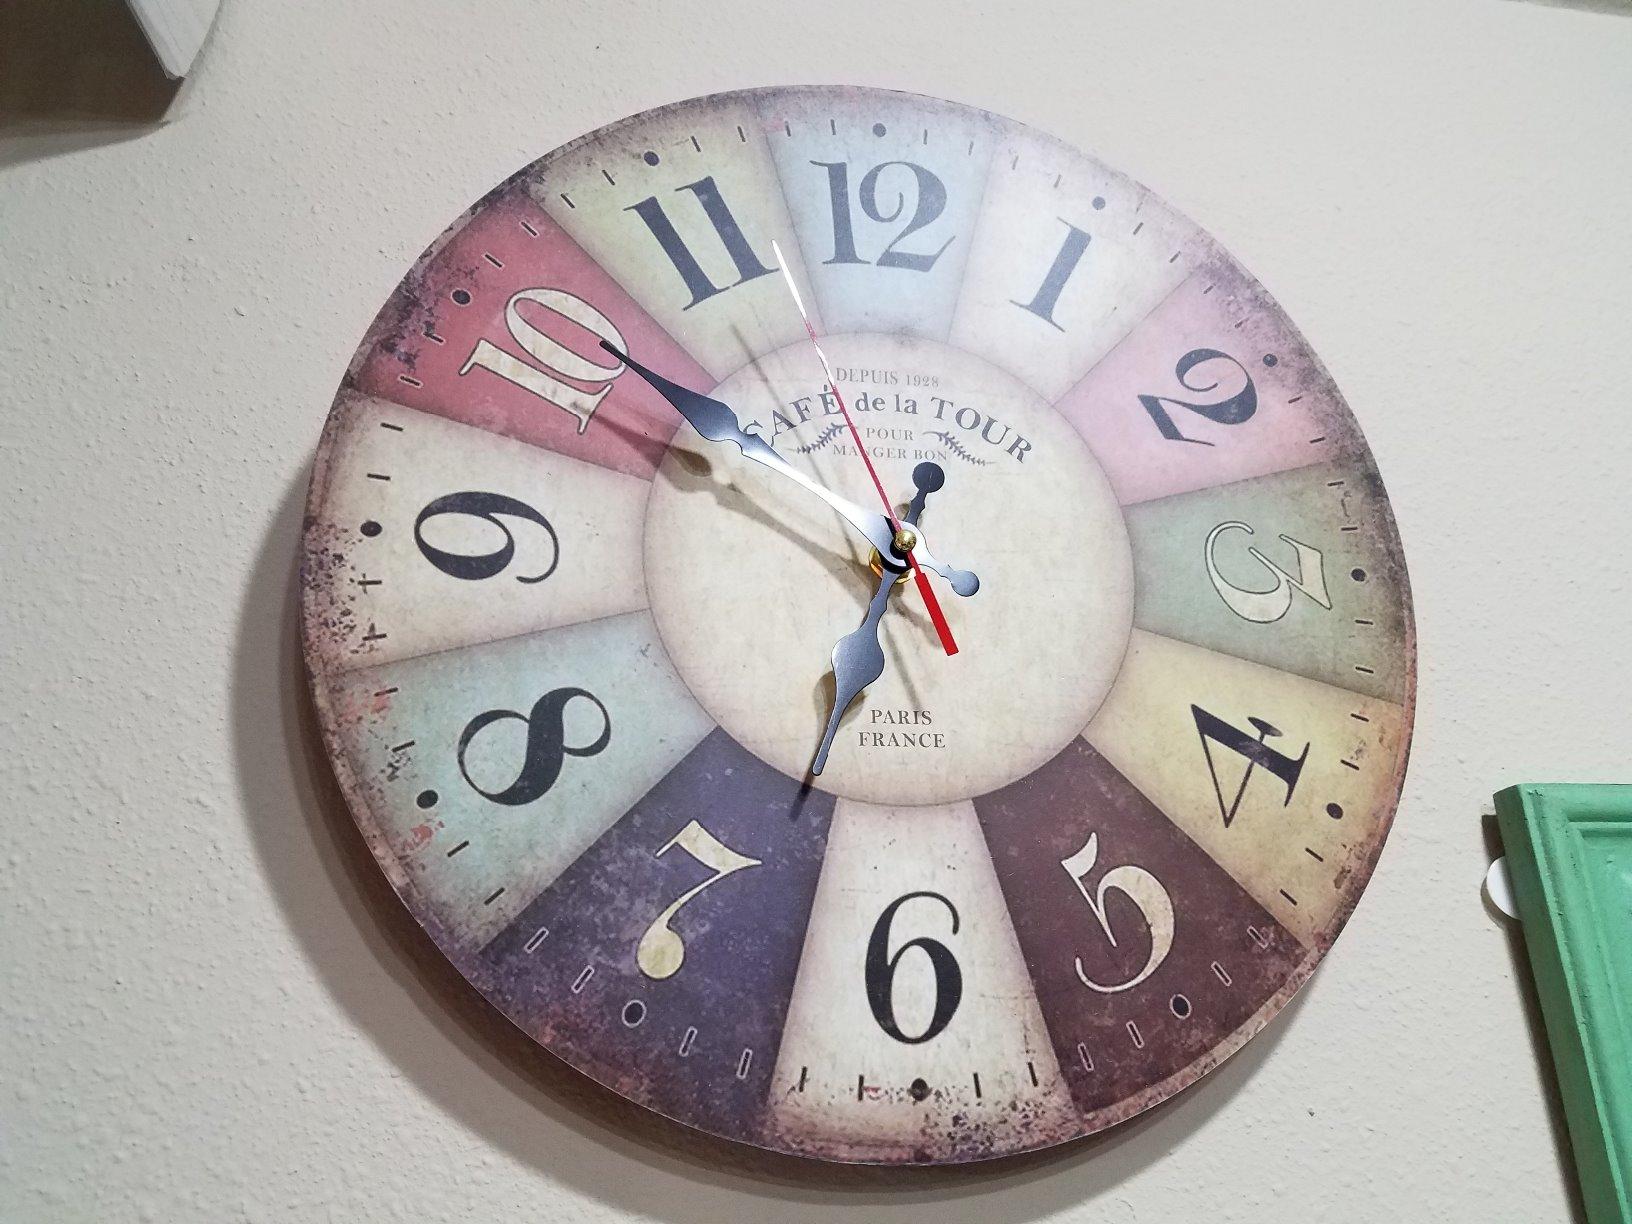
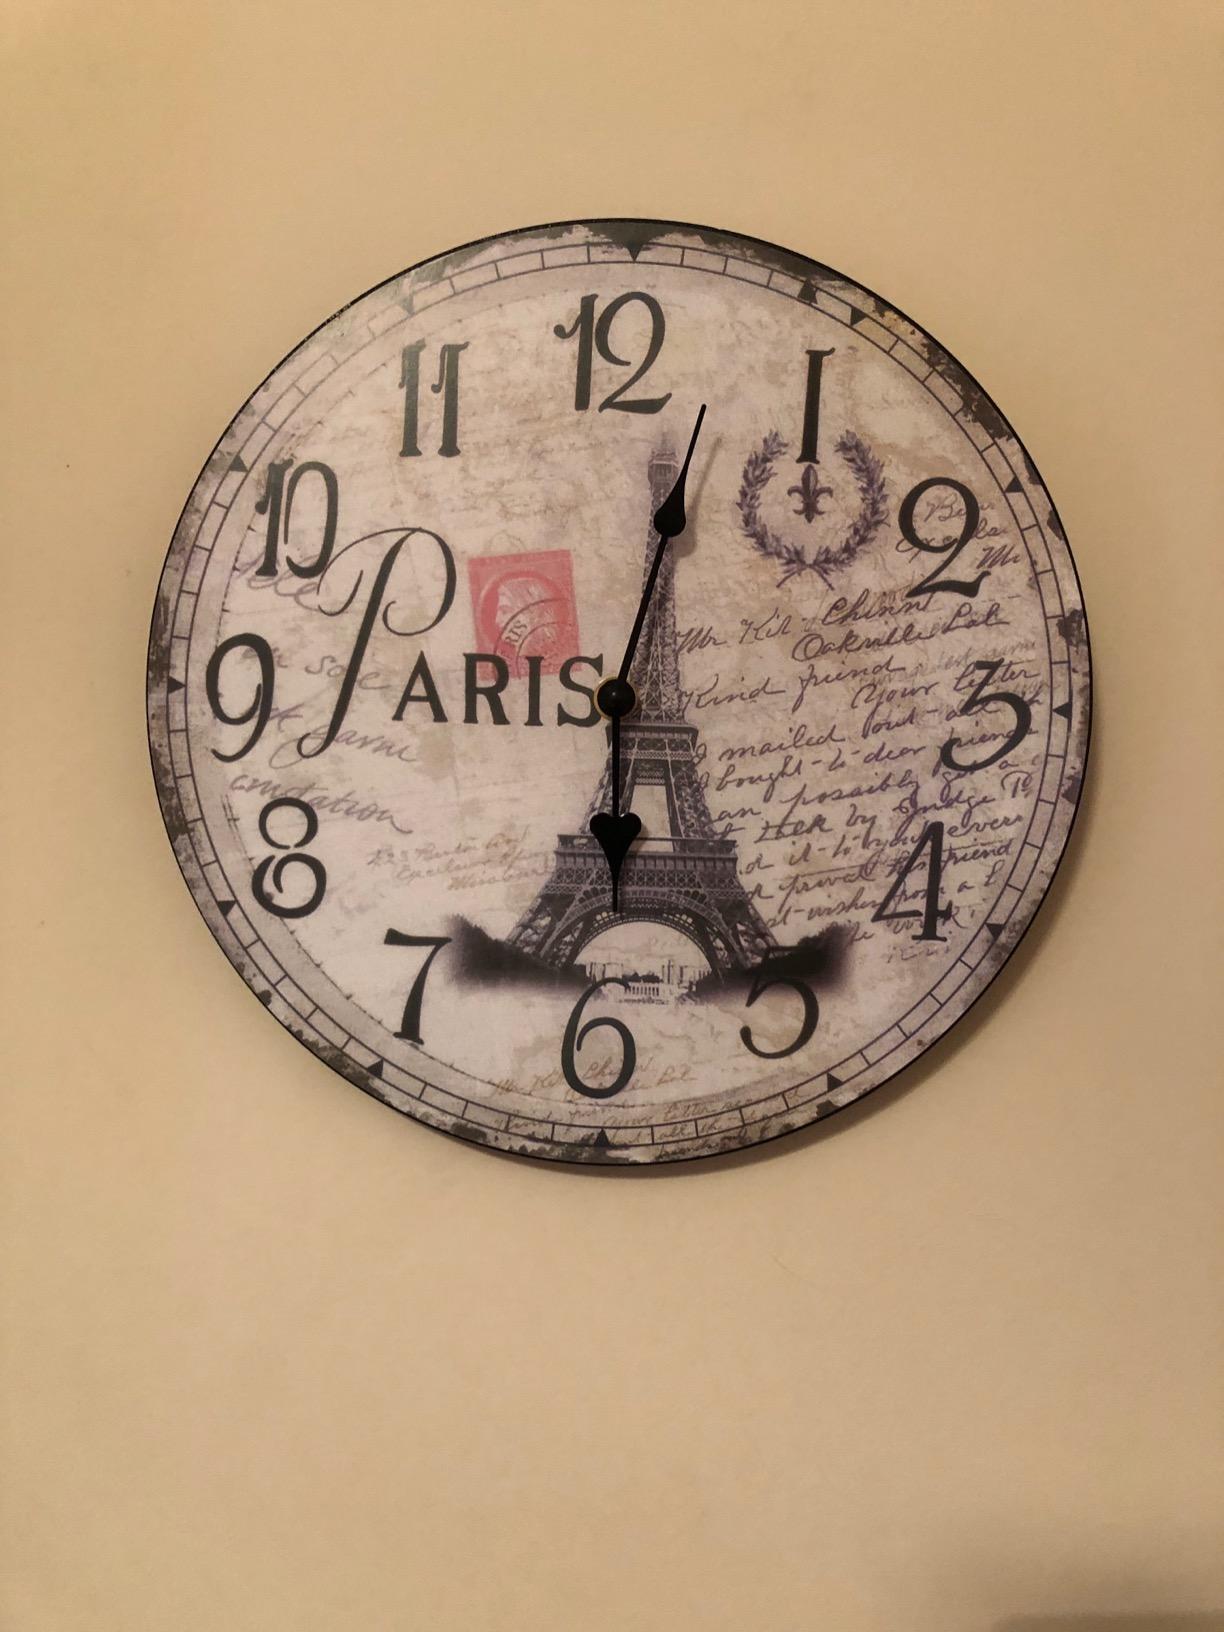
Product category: clock
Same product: no